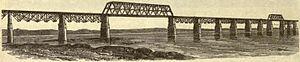
Albert Fink est un ingénieur civil américain d'origine allemande, né à Lauterbach le 27 octobre 1827, et mort à Ossining, comté de Westchester, État de New York, le 3 avril 1897.